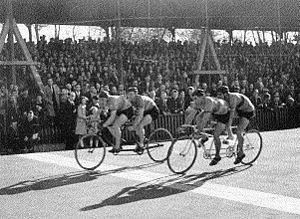
René Faye en tandem
René Faye est un coureur cycliste français, né le 20 décembre 1923 à Champagnac-la-Rivière et mort le 8 janvier 1994 au Port-Marly.